Messaoud Ould Boulkheir

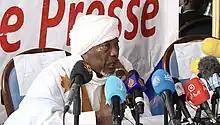
Boulkheir in 2021

Messaoud Ould Boulkheir (born 1943) is a political figure from Mauritania and a leader in the Haratine community. Messaoud also contributed towards the end of the 1989 events in Mauritania, protecting the right of the victims and the emancipation of the Haratine in Mauritania with his party.